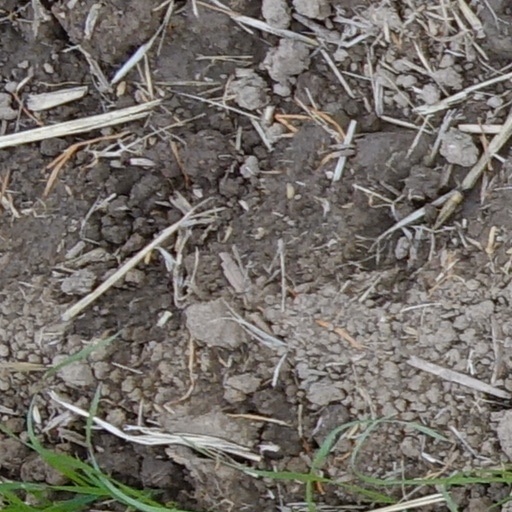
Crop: wheat